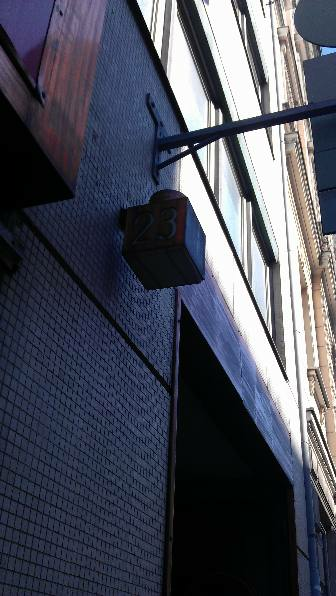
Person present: No